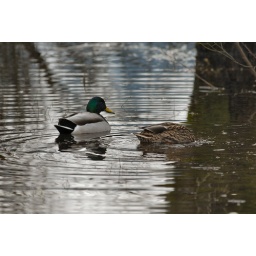
A male watching over a female